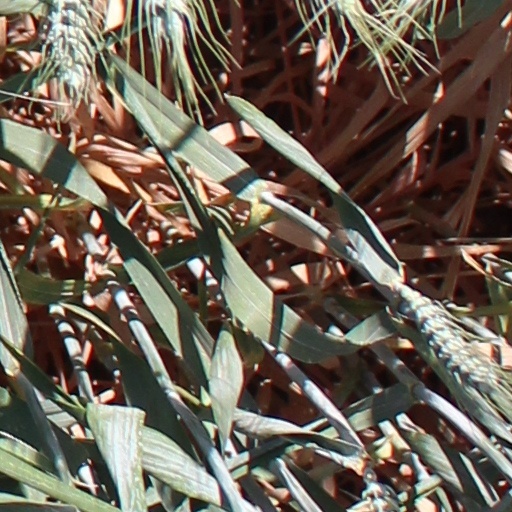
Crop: wheat